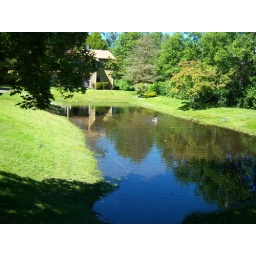
caught this little girl coolin off in the rain water on a hot day.